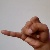
The image shows a hand gesture representing the letter 'J' in Indian Sign Language.